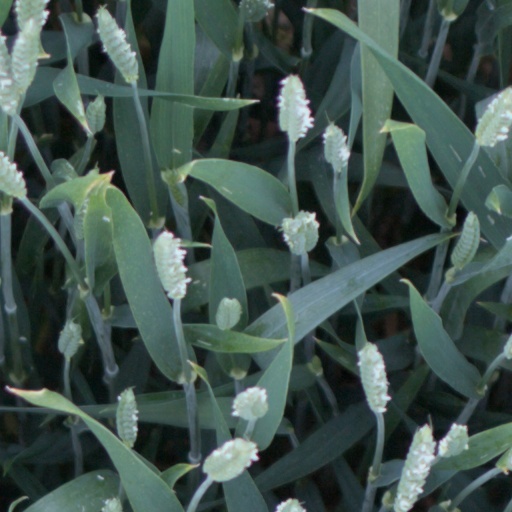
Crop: wheat